Vasily Smyslov

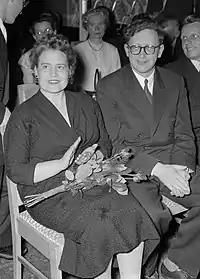
Smyslov with his wife at the 1956 Candidates Tournament

While less prolific than in previous decades, Smyslov played many strong tournaments in the 1970s and even into the 1980s and beyond. He was joint runner-up with Hort, Gligoric and Korchnoi at Rovinj/Zagreb 1970, behind Fischer. A winner at Amsterdam 1971, he came third at the Alekhine Memorial (Moscow) in the same year, behind Karpov and Stein. At Las Palmas 1972, he was second equal with Larsen, behind Portisch and in 1973, topped the Capablanca Memorial in Cienfuegos. First place followed at Reykjavík 1974; at the Venice tournament of the same year, he finished second behind Liberzon. Then followed a second place at the Alexander Memorial (Teesside) in 1975 (behind Geller), a first place at Szolnok (also 1975), and a multi-way share of second at the large Lone Pine Open of 1976 (Petrosian won). He finished third behind Romanishin and Tal at Leningrad in 1977, when all three eclipsed the efforts of then–world champion Anatoly Karpov. In 1978, he won at São Paulo and finished with a share of second at Buenos Aires, behind Andersson. As the 1970s ended, he took first place at Berlin 1979, this time shared with Csom.